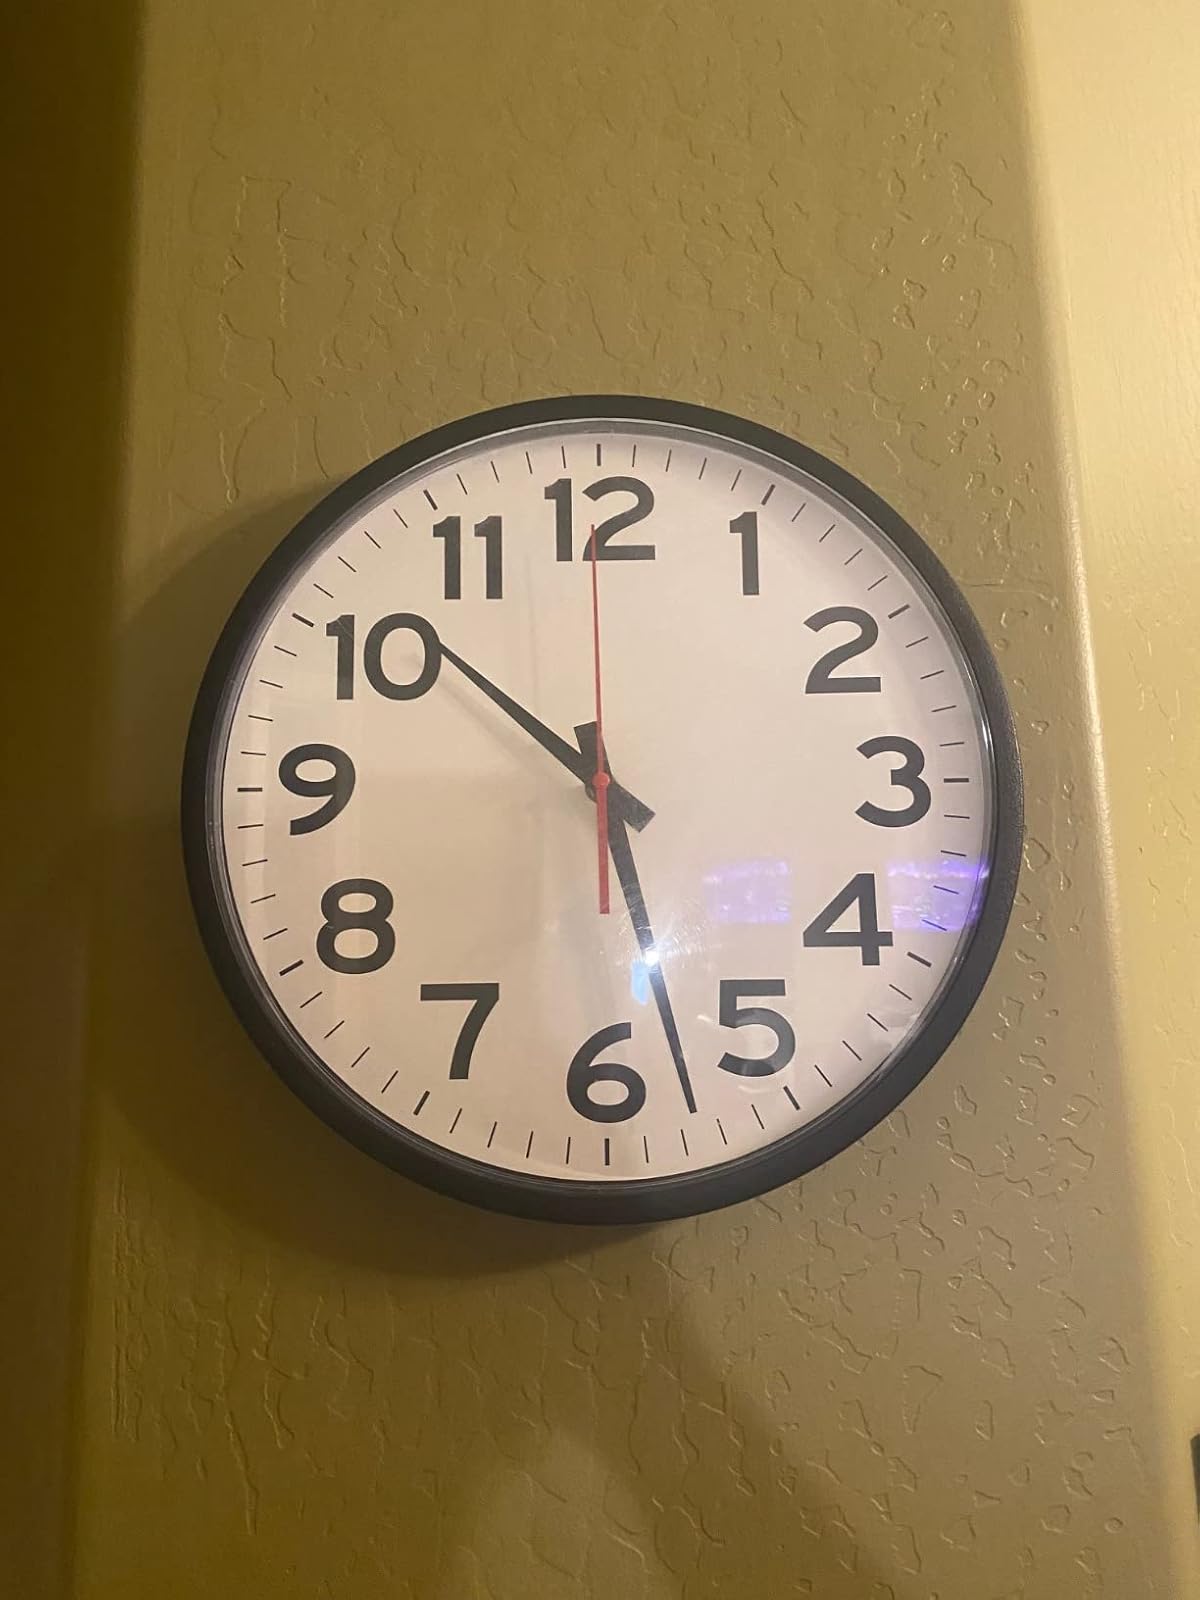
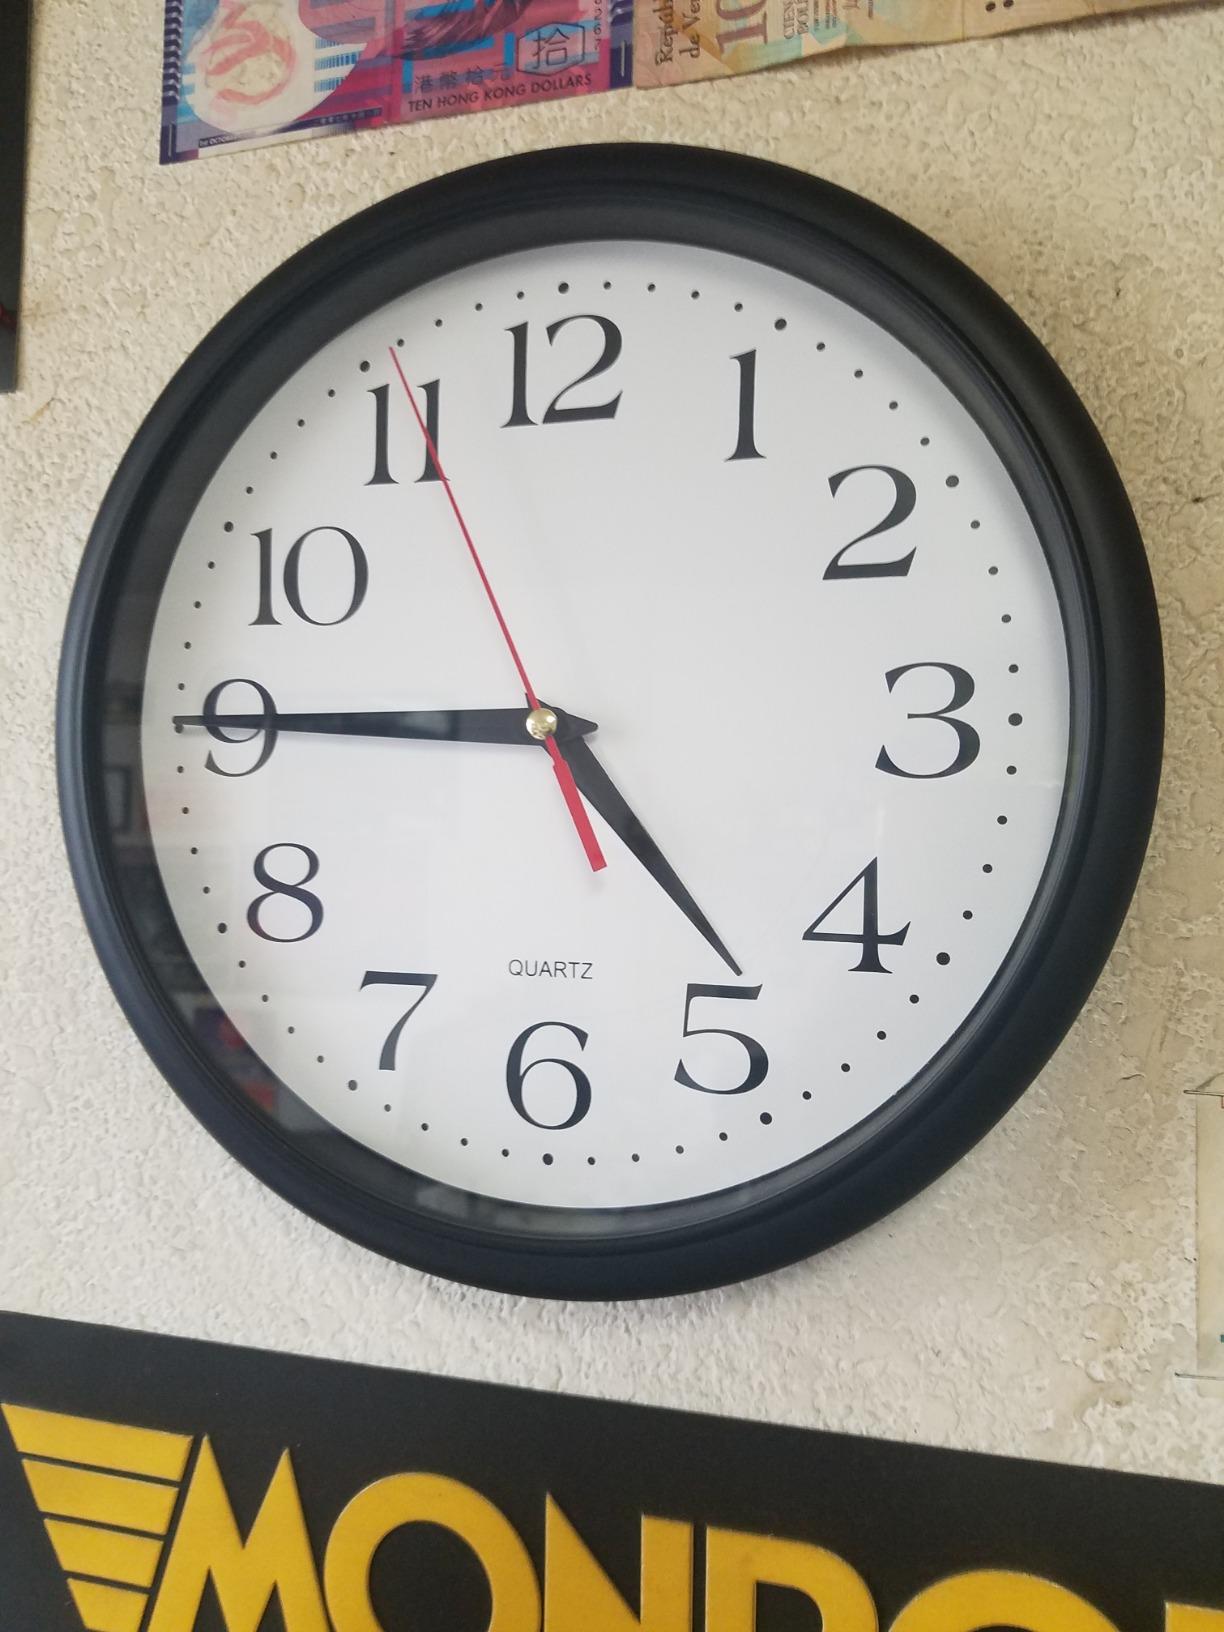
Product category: clock
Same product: no